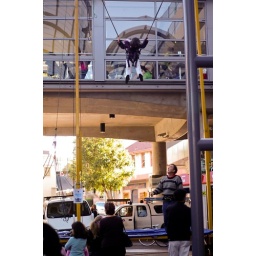
Young girl flying high above Wollongong Mall in bungie bands